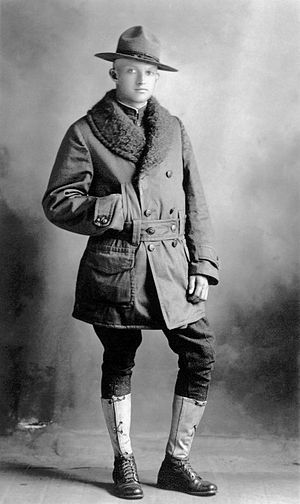
United States Army / Galleri
United States Army er et af USA's fem militære værn. Hæren består pr. 2004 af 485.500 aktive soldater og har en stående reserve på 591.000 mand. Den har baser i bl.a. Tyskland, Japan og Sydkorea. Hæren deltog indtil 2014 i Operation Enduring Freedom som er en del af Krigen i Afghanistan.